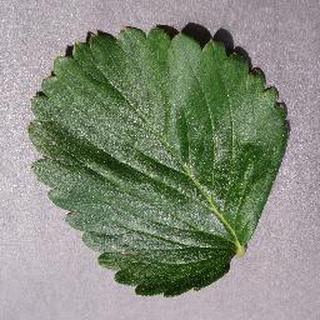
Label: healthy_strawberry